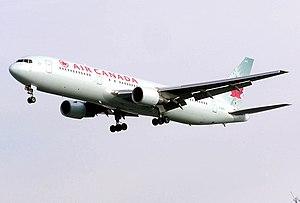
Air Canada est la plus grande compagnie aérienne nationale du Canada. Elle assure des vols intérieurs et internationaux sur les cinq continents depuis ses plates-formes de correspondance à Toronto-Pearson, Montréal-Trudeau, Vancouver et Calgary. Air Canada est la 15ᵉ plus grande compagnie aérienne au monde. En 2013, de concert avec son transporteur régional Air Canada Express, elle a transporté plus de 35 millions de passagers, exploitant 1 500 vols réguliers quotidiens et elle employait 27 000 personnes à temps plein à travers le monde. Son siège social est situé à Montréal, après son déménagement de la ville de Winnipeg, au Manitoba en 1949. Elle est membre fondateur de Star Alliance. Le 16 mai 2019, Air Canada annonce son intention d'acquérir Air Transat pour 520 millions de dollars.